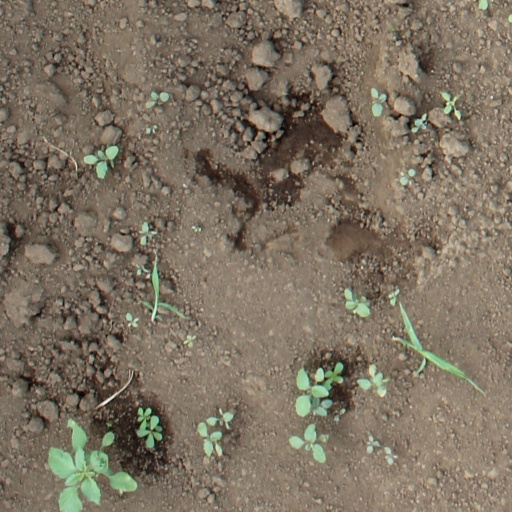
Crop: soybean